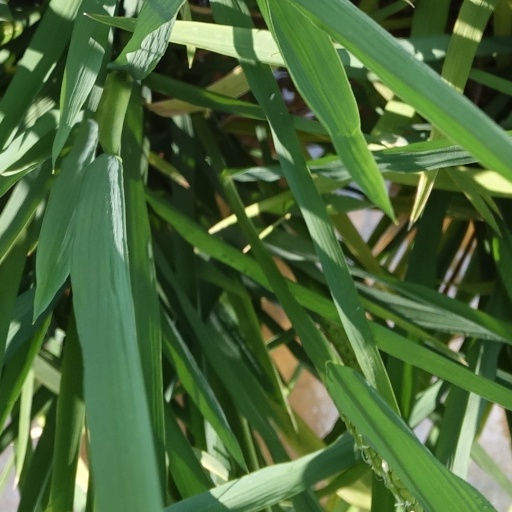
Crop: rice